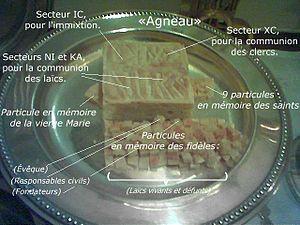
La prosphore désigne initialement toute offrande faite à un temple.
Le rite byzantin ou rite constantinopolitain est un des rites liturgiques orientaux employé par dix-sept Églises catholiques orientales et la majorité des Églises orthodoxes. Des variantes du rite byzantin sont utilisées par des Églises catholiques et orthodoxes ainsi que la confession protestante.